Answer in natural language. Considering the relative positions, is dining table above or below dark red upholstered chair with wooden legs? Choose between the following options: below or above
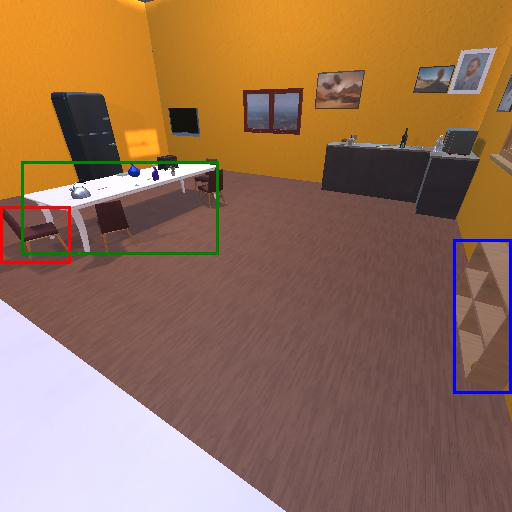
<answer>above</answer>